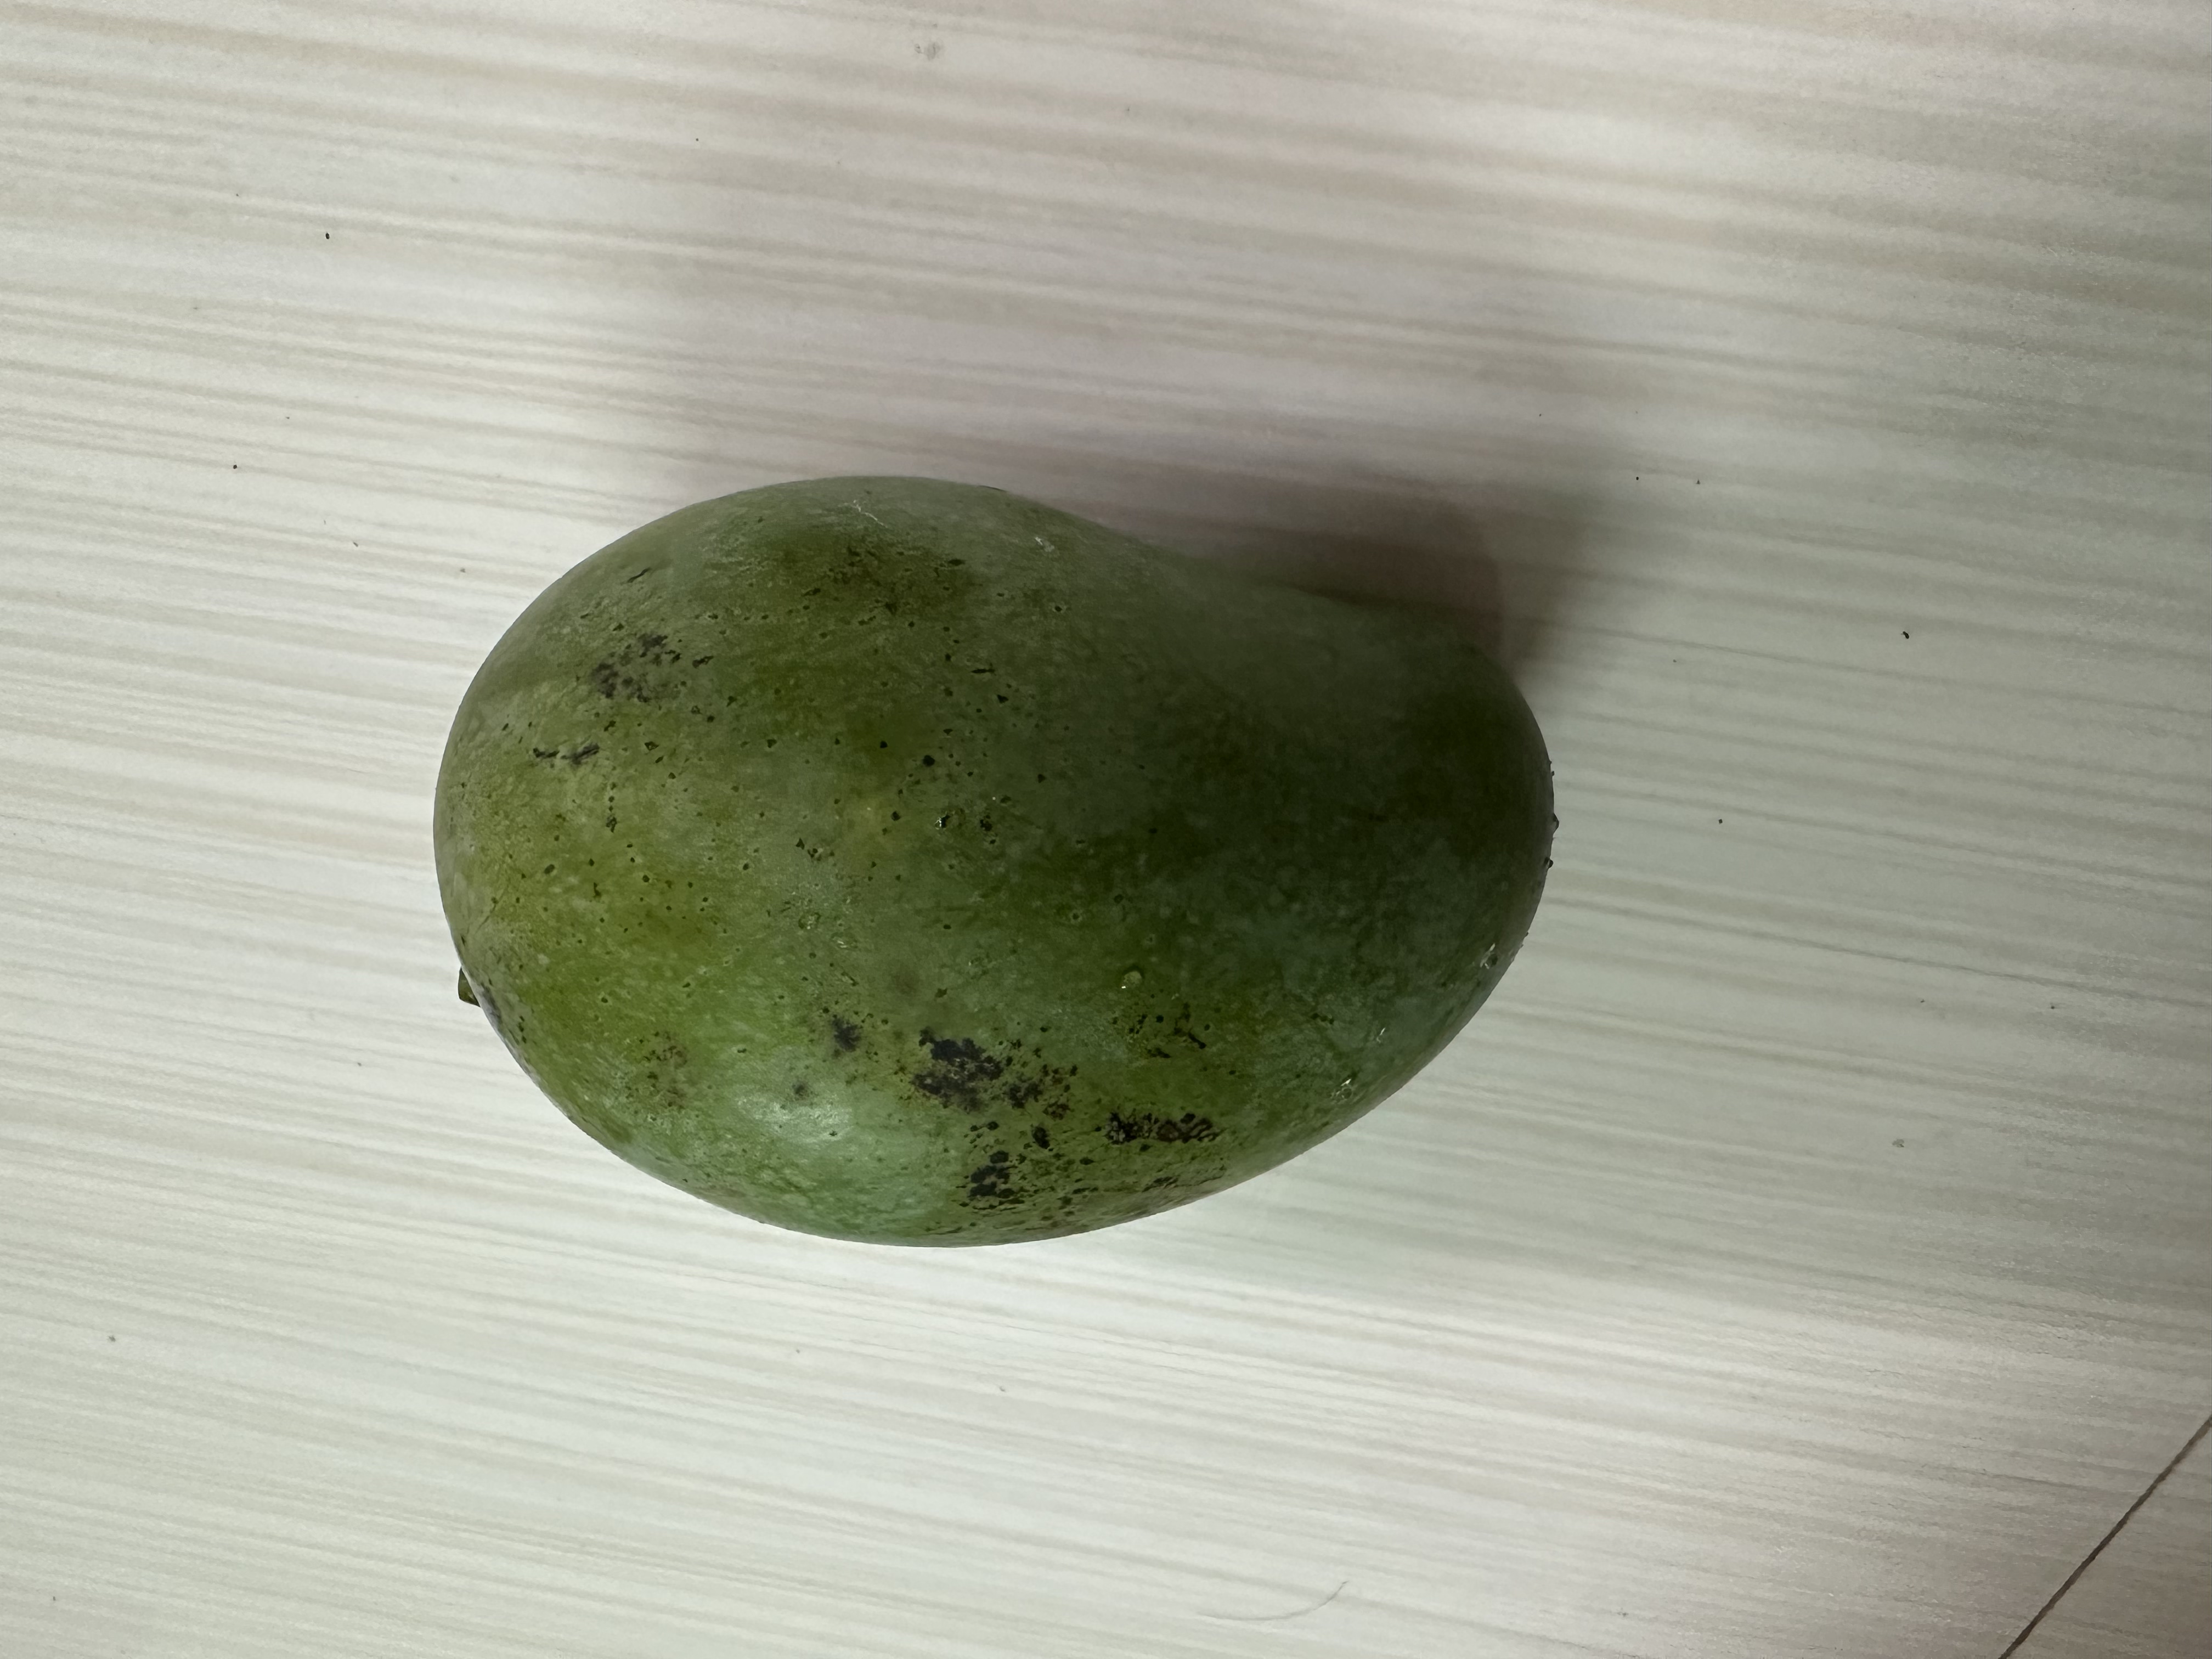
Mango variety: Amrapali